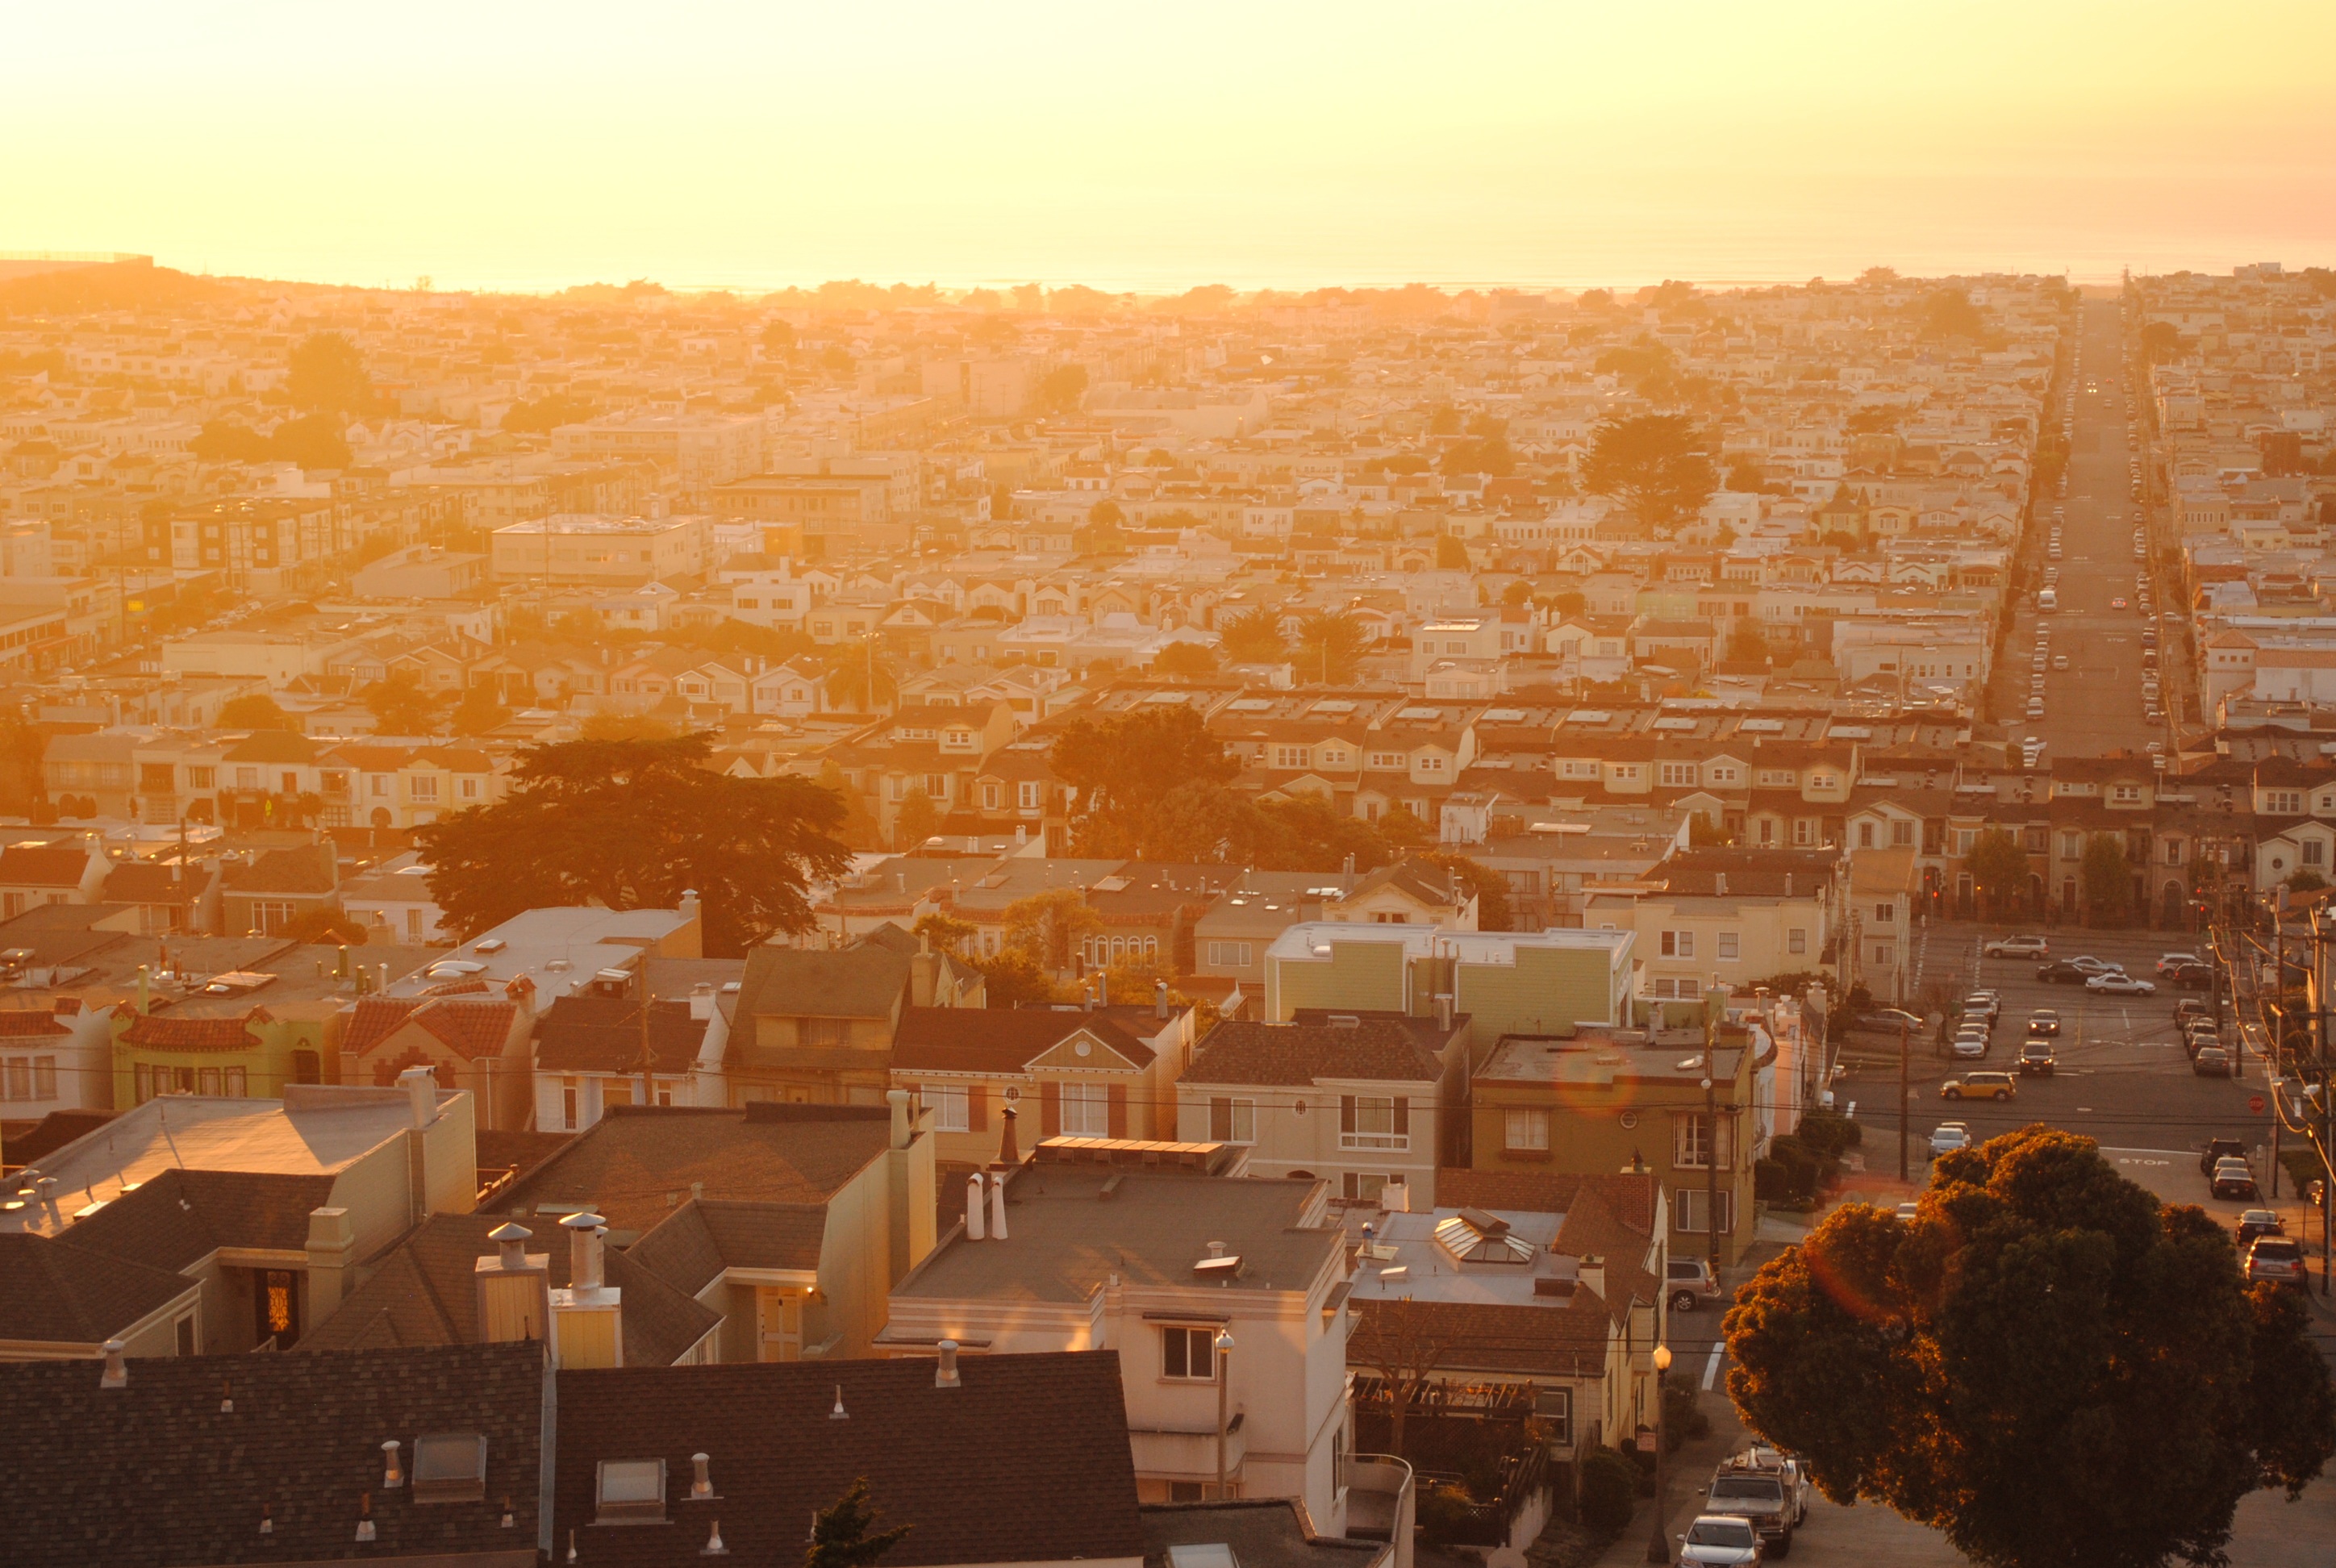
landscape, sunset, road, skyline, street, morning, town, dawn, city, urban, cityscape, panorama, village, dusk, neighborhood, evening, autumn, grunge, houses, neighbors, ancient history, human settlement